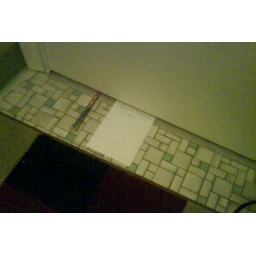
I kinda miss McKenzie's notes under the bathroom door as i'm getting ready